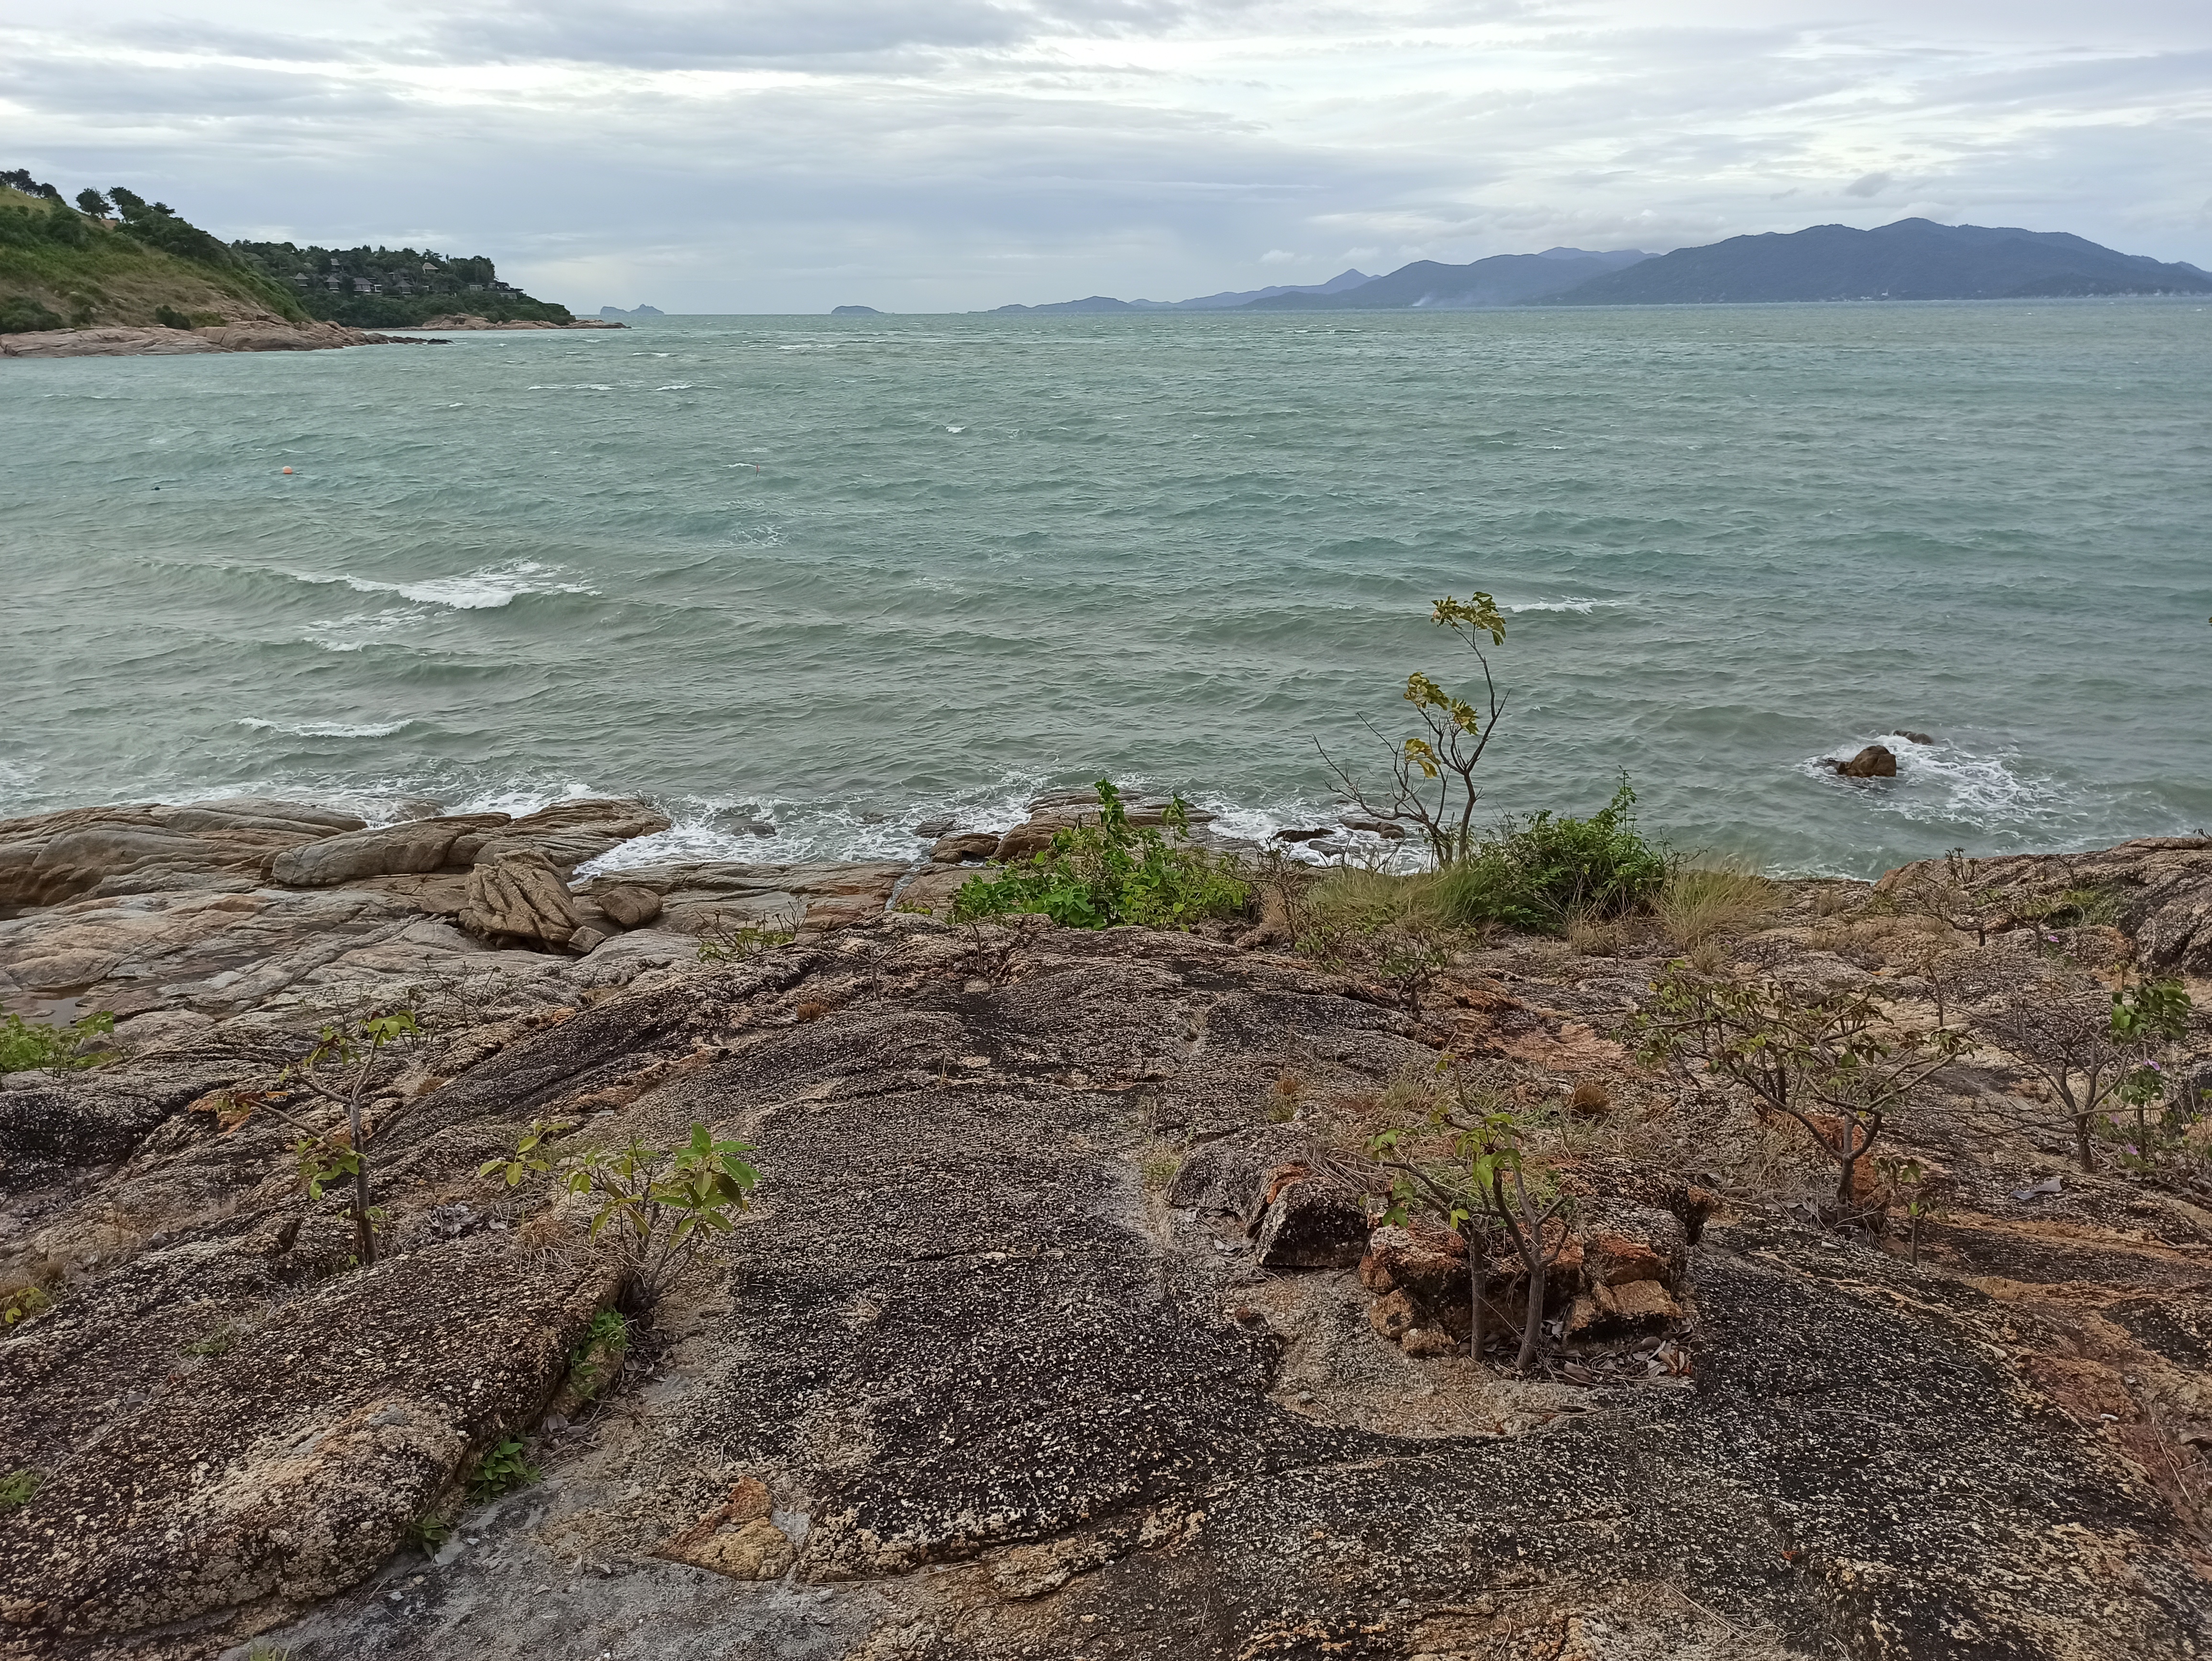
sea, grass, greenery, stones, landscape, panorama, rock, waves, sun, house, building, tropics, thailand, island, water, cloud, sky, plant, nature, wood, vegetation, mountain, highland, coastal and oceanic landforms, bank, terrain, lake, beach, horizon, tree, bedrock, natural landscape, wind wave, headland, klippe, shore, geology, cumulus, sand, sound, hill, cape, ocean, coast, wave, loch, soil, bay, lake district, outcrop, Raised beach, peninsula, cove, inlet, cliff, vacation, promontory, bight, tourism